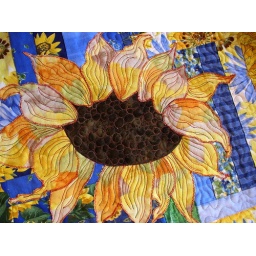
This sunflower has yellow, orange and green in the fabric. I used a green and orange variegated thread to quilt it.